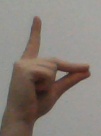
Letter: ta